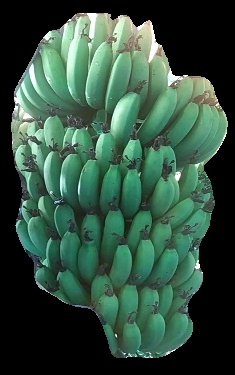
Variety: pachbale
Grade: grade1